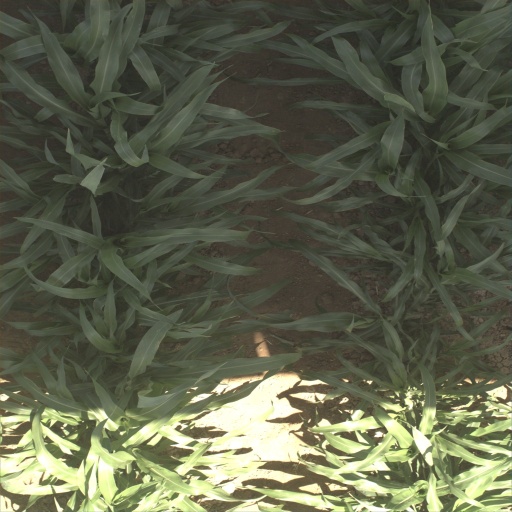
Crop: sorghum